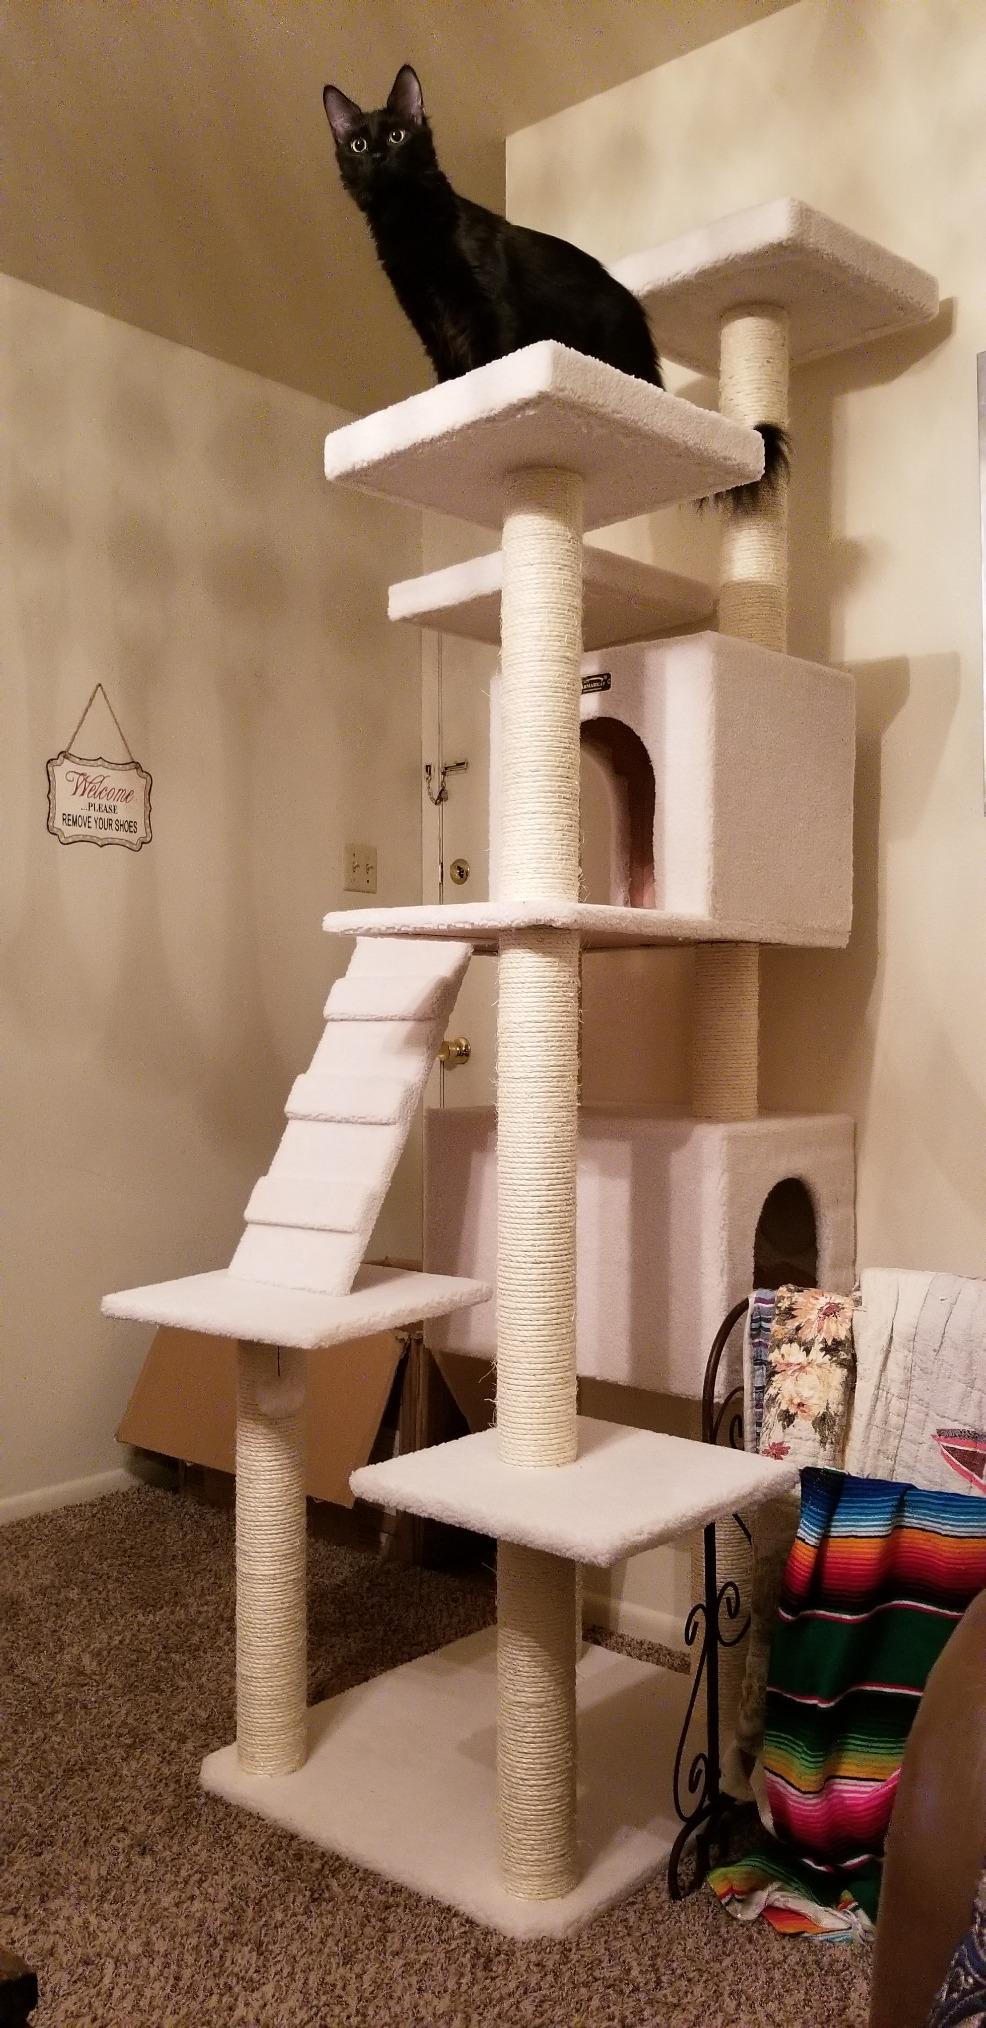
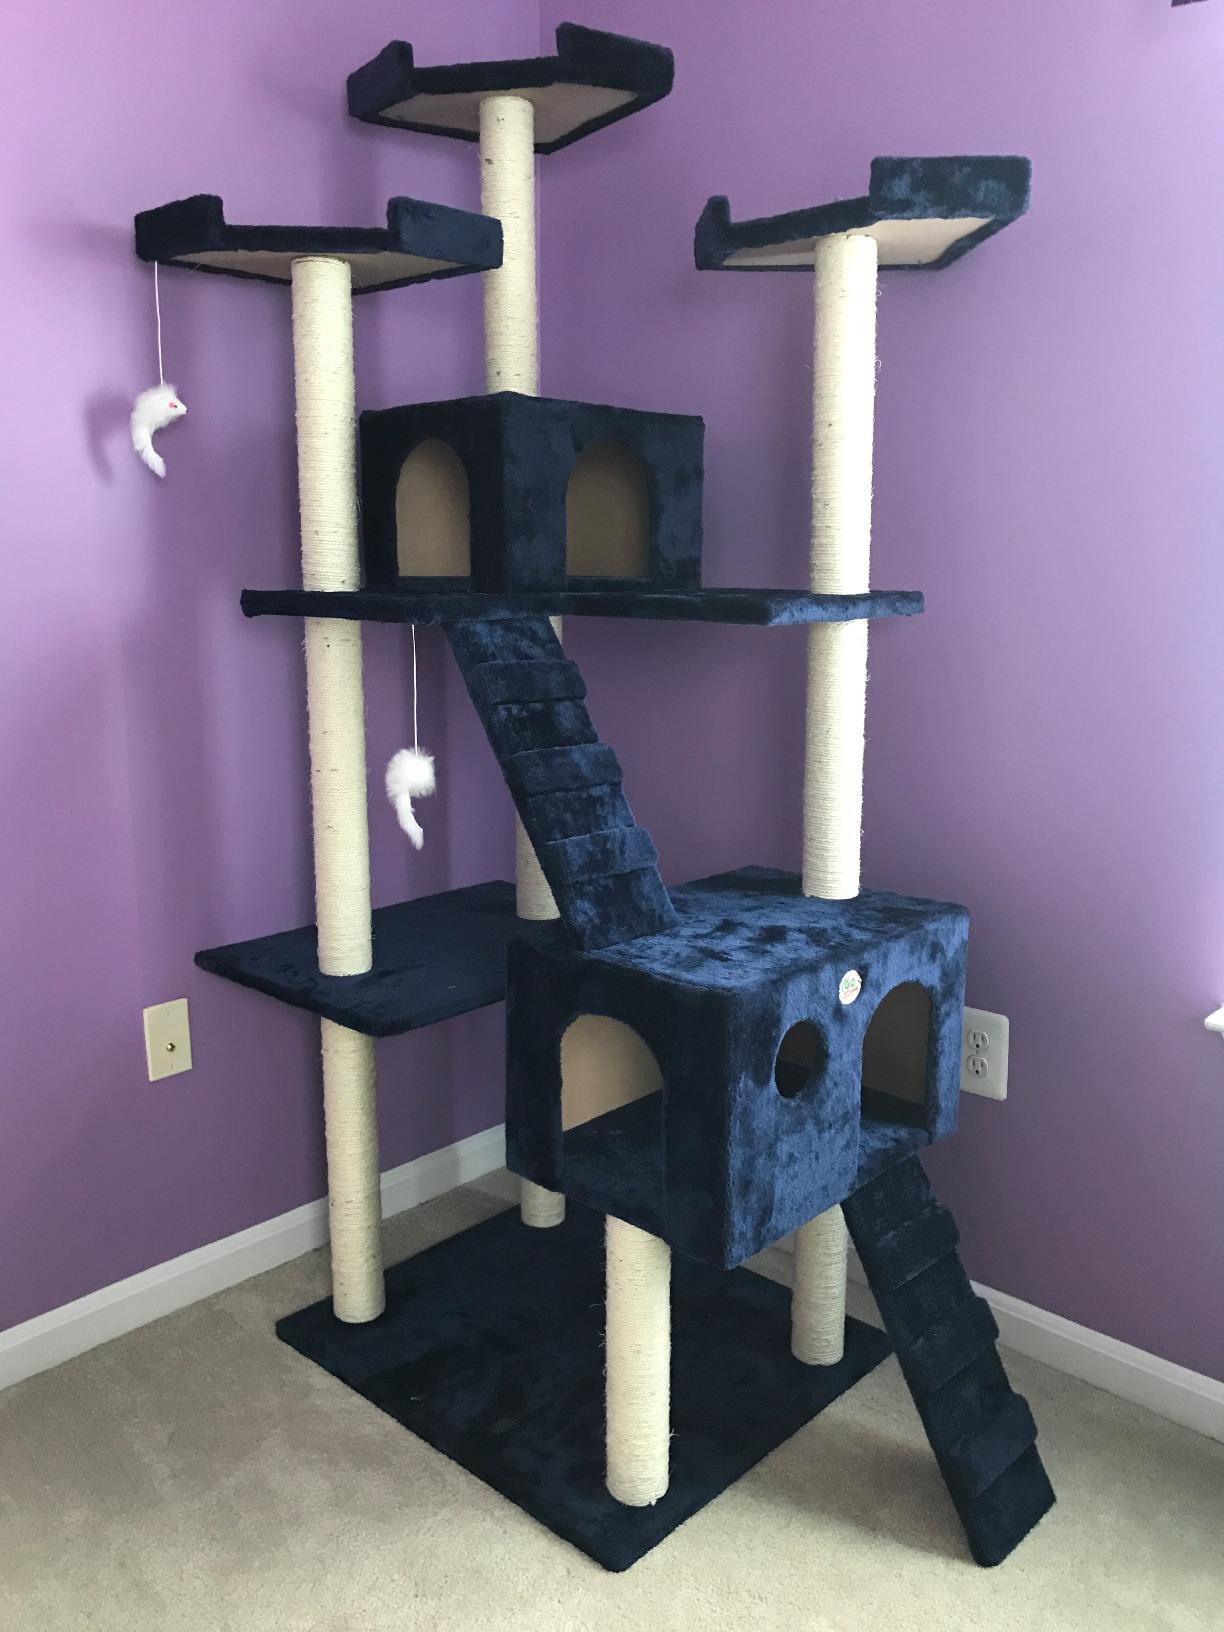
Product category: items_cat tree
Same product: no